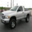
Label: pickup_truck